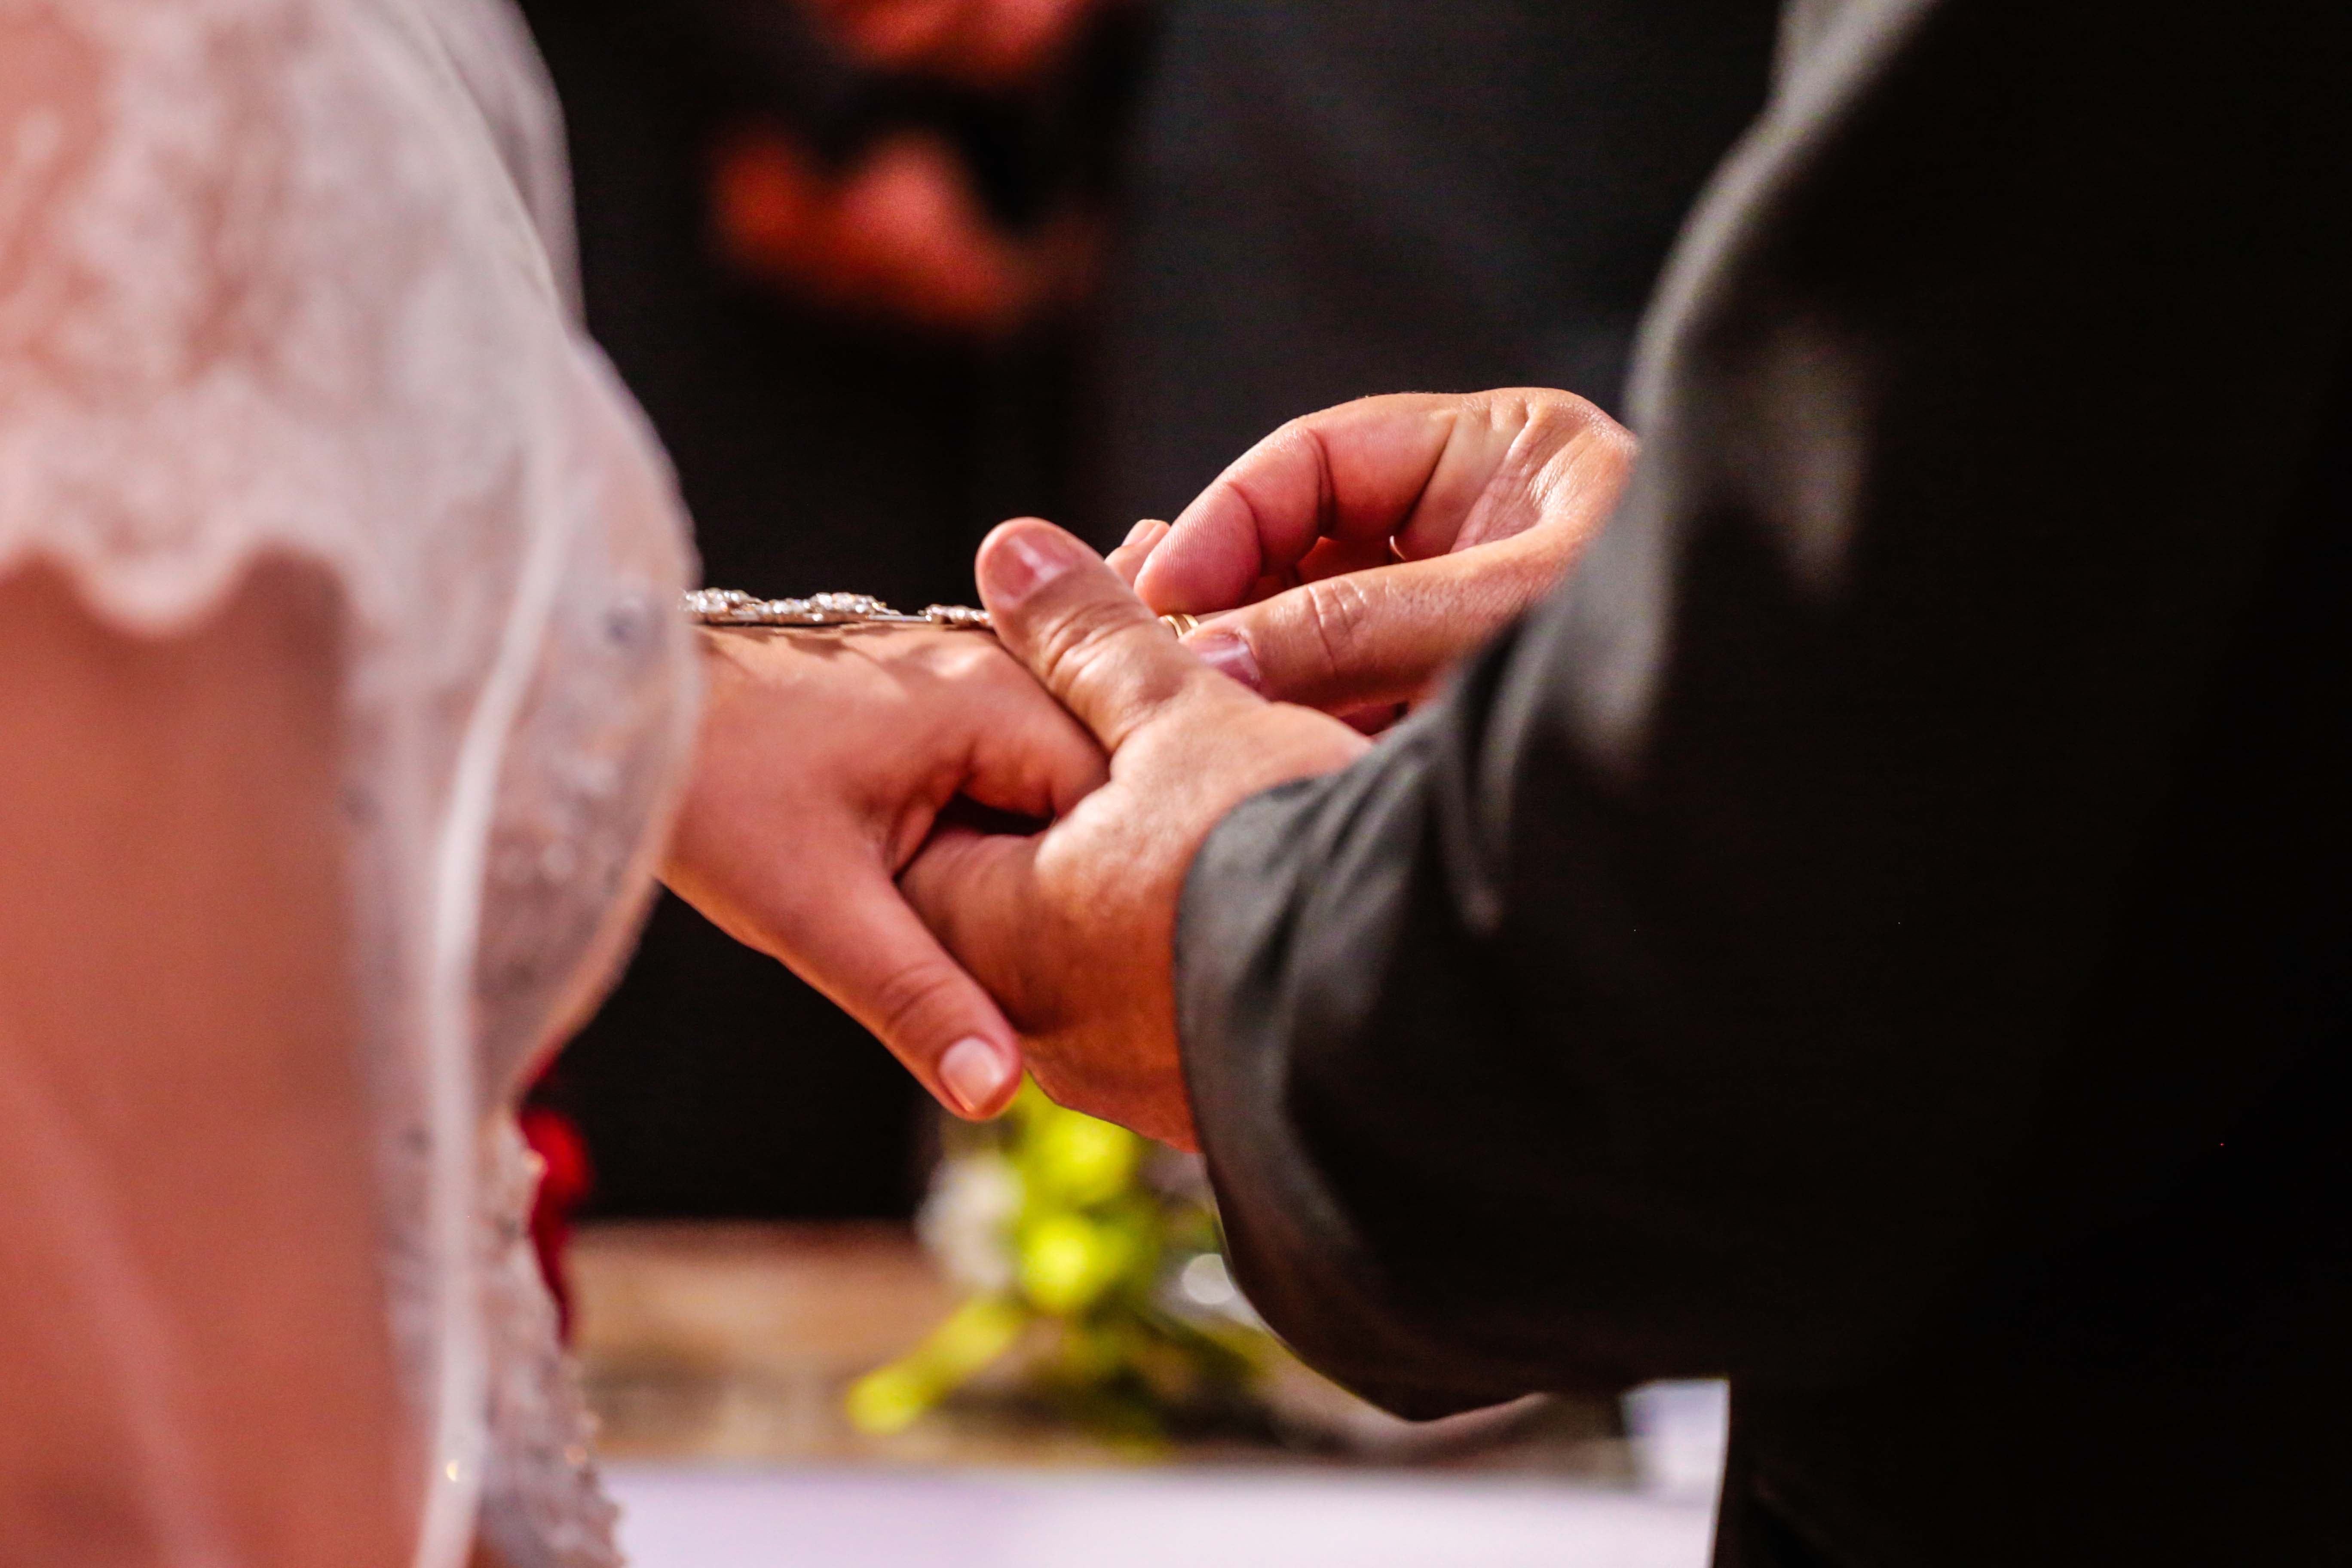
wedding, groom, marriage, ceremony, alliance, casal, union, exchange of rings, sense